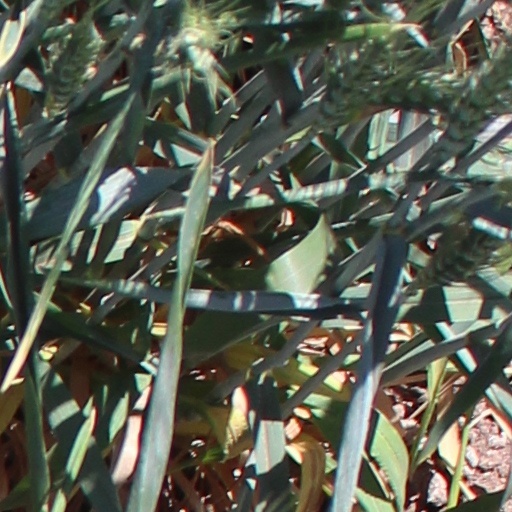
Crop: wheat